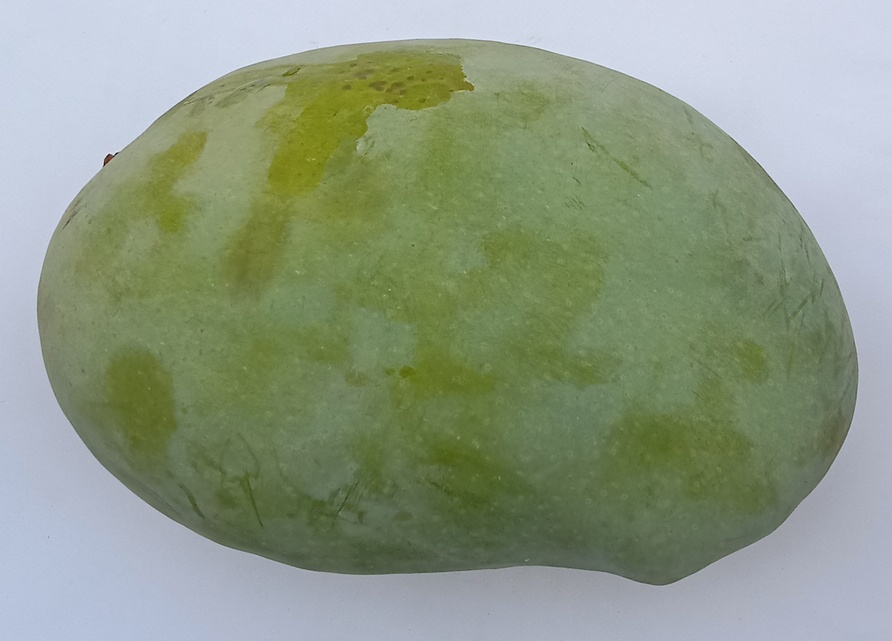
Mango variety: Fajri